St. Andrew's Episcopal Church (Prairieville, Alabama)

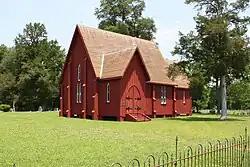
St. Andrew's in 2011

St. Andrew's Episcopal Church, also known as St. Andrew's Church is a historic church building on County Highway 12 in Prairieville, Alabama, United States. Built by slaves in 1853, it is a remarkably well-preserved example of Carpenter Gothic architecture, its design apparently taken from a book by Richard Upjohn. St. Andrew's was added to the National Register of Historic Places on November 7, 1973, and was declared a National Historic Landmark on the same day. Public access is allowed to this National Historic Landmark.